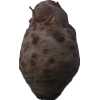
Label: celery